Angeles Mesa skeletons

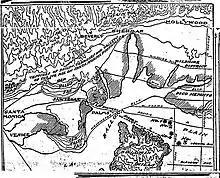
Angeles Mesa skeleton / Haverty bones discovery sites marked with stars ("Los Angeles Times", 1924)

On March 28, 1924, the "San Luis Obispo Tribune" published a four-day-old story with a March 24 dateline: